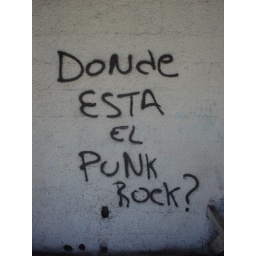
Graffiti spotted inside a bus shelter in Bariloche, Patagonia